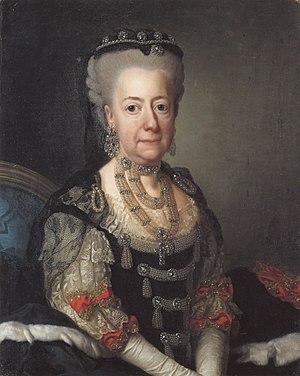
Louise-Ulrique de Prusse, née le 24 juillet 1720 à Berlin et morte le 16 juillet 1782 au château de Svartsjö, devint reine consort de Suède et de Finlande en 1751, après son mariage en 1744 avec le futur roi Adolphe-Frédéric de Suède.